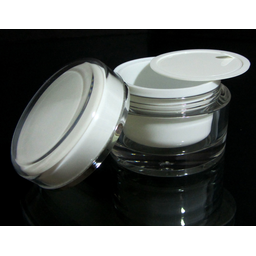
Label: glass